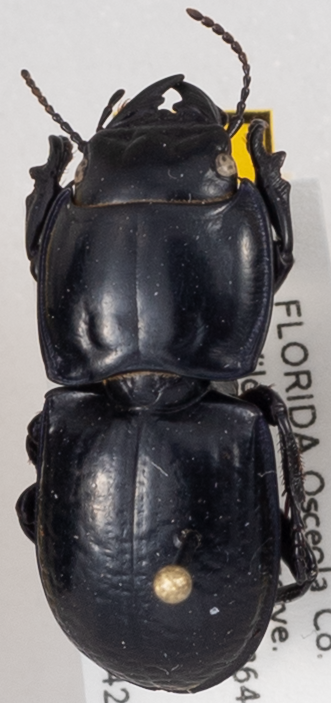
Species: Pasimachus sublaevis
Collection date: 2018-04-24
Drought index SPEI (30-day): -0.492
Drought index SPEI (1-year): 0.526
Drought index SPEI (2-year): -0.1